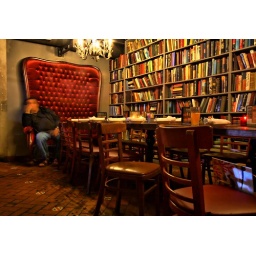
Photo of a beer glass on a table at Greenstreet cafe in Coconut Grove.